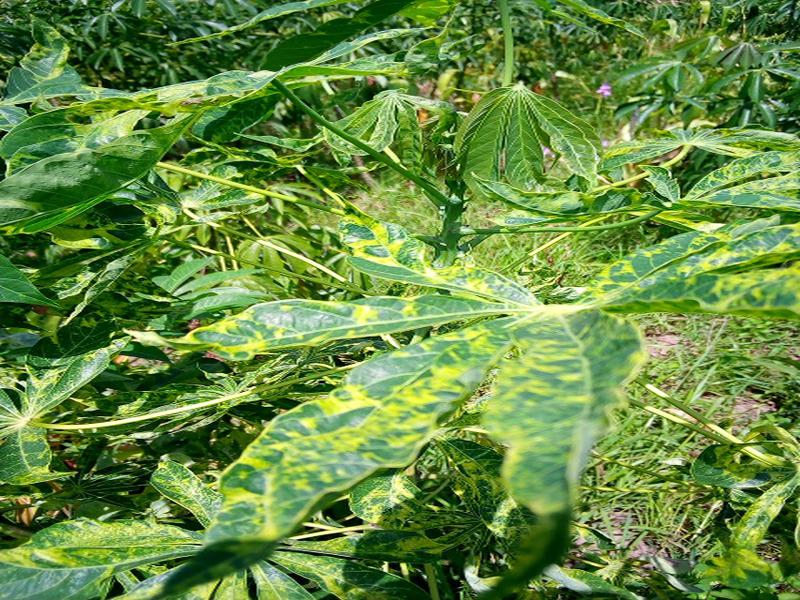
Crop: cassava
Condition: mosaic_disease